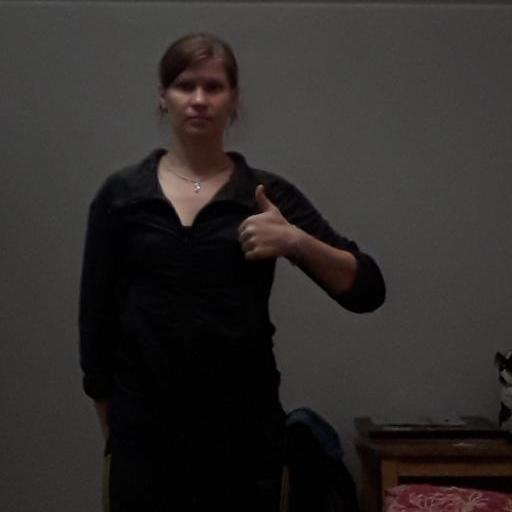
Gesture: like